Ezra Pound's radio broadcasts, 1941–1945

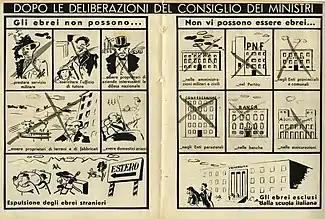
Cartoon showing restrictions on Jews in Italy, November 1938

Pound's respect for Mussolini increased when the latter introduced Italy's racial laws in November 1938. The laws were preceded in July by the publication of the Manifesto of Race, and in September Mussolini declared Judaism "an irreconcilable enemy of fascism". The new laws required Italian Jews to register with the police. They were not allowed to marry Christians, join the Army, or employ Christian (or "Italian Aryan") domestic help. Separate schools were established for Jewish children. Foreign Jews were stripped of their Italian citizenship.